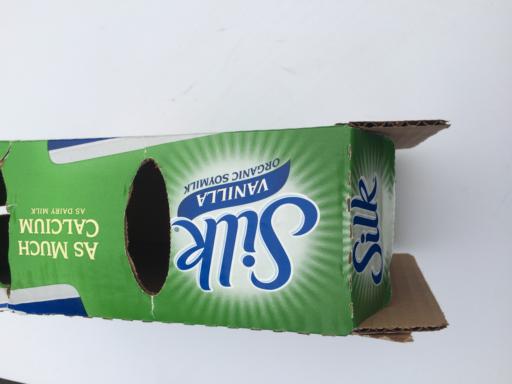
Label: cardboard